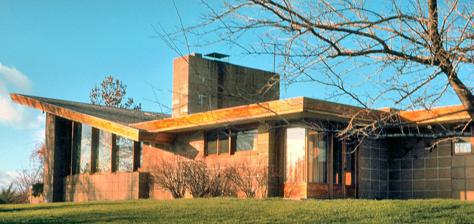
Building: Robert and Rae Levin House
Country: United States of America
Year built: 1949
For other uses, see Levin House . House in Kalamazoo, Michigan Robert and Rae Levin House Interactive map showing the Levin House’s location General information Type House Architectural style Usonian Location Kalamazoo, Michigan Coordinates 42°15′46″N 85°37′57″W / 42.262816°N 85.632425°W / 42.262816; -85.632425 Completed 1949; playroom with basement added 1960 Design and construction Architect(s) Frank Lloyd Wright Robert and Rae Levin House , also Robert Levin House and Robert Levin Residence , is a single-family home in Kalamazoo, Michigan and designed by Frank Lloyd Wright . In 1949, [ clarification needed ] Robert and Rae Levin worked with Frank Lloyd Wright to build a house, the first one to be constructed in Parkwyn Village, a planned community of Usonian houses. Usonia is a word used by Frank Lloyd Wright and refers to the residents of the U nited S tates O f N orth A merica. Those houses were meant for the common man at that time. The finished house was constructed of textile blocks (patterned blocks made by pouring concrete into a mold), big windows and skylights, built-in furniture, and a mix of shallow and grand sloping ceilings. Wright designed the house to be connected closely to nature. Beginning process In the early 1940s, a group of employees from the Upjohn Company began to meet and plan for a new cooperative community in Kalamazoo. They were looking for a design that was inexpensive yet practical, and a community where decisions were made equally. The group began to search for land and interview architects. After interviewing architects they asked for their opinion as to what architect would be the best for the job, and they all said Frank Lloyd Wright, but that he would never agree to work with them. The group contacted Wright between 1946 and 1947 requesting his involvement in their community. By phone the group explained their ideas and were invited to Taliesin to explain their ideas more thoroughly. Part of the group went to present their ideas. Even though it was a small task during this period of his career, Wright accepted the job. After Wright agreed to work with them, they began recruiting other families to become part of their community. Potential families had to attend a Parkwyn Association meeting before they could buy land within the community. The association was not allowed to discriminate against race, religion, or color. By November 1948 there were 26 families. The group then found 72 acres (290,000 m 2 ) of land in Galesburg , ten miles (16 km) away from Kalamazoo. Some wanted to live there, but others wanted to live closer to town. Soon the group split into two, those who wanted to live closer to the city, and those who wanted to live in Galesburg, often called " The Acres " or "Galesburg Country Homes". The families wanting to live closer to town found 47 acres (190,000 m 2 ) and called their community "Parkwyn Village". Although the two groups were not living in the same location, they worked together to promote both communities. During 1947 both plats were designed, and sent to the Federal Housing Administration for approval. Wright planned circular lots for Parkwyn Village so there would be shared space between each house, but later changed them to rectangles after having the lots denied by the FHA for financing. Even though technically the area between each house was not shared, the owners planted trees and flowers between the properties to honor the original plans. The plan included space for community owned property. That area included an outdoor grill, picnic tables, swings, teeter-totters , tennis courts, an ice-skating rink, a baseball diamond , swimming pool, and a community center. Some of these amenities were forgotten and never completed. Wright also planned for a circular road pattern to build a stronger sense of community, and underground utilities so there would be no curbs, gutters, sewers, or above ground telephone wires. Textile blocks Frank Lloyd Wright designed textile blocks Textile blocks are concrete blocks designed by Frank Lloyd Wright and were used to build the Levin House. Some blocks contained patterns and some had cut outs with glass inserted, to allow light to filter through. The Association was told there was going to be a machine to help with the making of the blocks. A machine was never made available to them like Wright said. An engineer, who was part of the Parkwyn Association, built a mold for making the concrete blocks. First, concrete was poured into the mold, and then the mold was removed and the block was set outside to cure overnight. Proper curing strengthens the blocks and makes them more durable. Water is needed to cure the blocks and the closest supply was from the nearby pond, so that was the water used. The color added to the blocks was a mix of red and yellow, creating a shade of orange. Rae Levin chose the color for the blocks. Unskilled laborers were hired from a local university to make the blocks. They were mostly college students interested in the project. Over 15,000 blocks were built. Due to the pond water, a white residue was left on the blocks. The unskilled laborers did not understand that the blocks were not going to be covered by plaster or wallpaper but were going to be seen from the inside. The discoloration was an annoyance to the owners. The house was assembled without mortar between the bricks, but with a steel rod for the inner foundation. This method of assembling the blocks was also used for the Imperial Hotel . Money Wright, after meeting with the two groups, agreed to an average house price of $15,000. The end price turned out to be much higher than Wright had estimated. The 47 acres (190,000 m 2 ) of land cost $18,000. The roads cost $7,000. The under-ground electricity cost $9,000. The telephone wiring cost $1,600. The water system cost $10,000. Surveying of the land cost $1,500. The surveying of the land after the FHA denied the circular lots cost $600. The tennis courts cost $2,772. Finished house Exterior of the Levin House As with many of the Usonian houses, Wright used a large amount of glass, wide roof overhangs, large fireplaces, open interiors, spacious terraces, and outdoor living facilities. He did not like the idea of a house being like a cardboard box, so his designs were far from four walls and a single flat roof. A Usonian house was intended to be "a thing loving the ground with the new sense of space, light, and freedom." Wright used natural light to help dramatize forms and textures. In the Levin house there were many grand windows, as well as smaller cut-outs that light could shine through in the textile bricks. To help simplify the house, the garage became an open-carport, radiators became radiant heat, and paint was not used in favor of natural wood. Wright also reduced the need for free standing furniture by creating built-in furniture. The original finished house consisted of three bedrooms, two baths, a study, a living room, a dining room, a screened in porch, and a small basement utility room. In the original plans the kitchen was labeled as a workspace that included the clothes washer and dryer. Later a family room, two bedrooms, and a basement were added to the house. Life in the house Interior of the Levin House James Levin, son of Robert and Rae Levin, remembers people knocking at the door wanting to see his home. About once a month students and others interested in Wright's work would ask for a tour of the Levin House. Because Wright designed his homes to be horizontal with the surrounding environment, his roofs were flat, causing them to leak. After a snowfall, the Levins would climb onto the roof to shovel snow off it. Wright made the Usonian houses feel like a comfortable shelter by lowering the ceilings to “human proportions”. In a section of the Levin House, the roof is about five feet from the ground, when outside. The Levin children loved the low roof because in the winter they would jump off of it and into the snow banks. The most frequent complaint in the Usonian homes was the kitchen. Wright didn't think big kitchens were important. The homeowners disliked the small size and lack of view to the outside. Originally there was no attic or basement. In place of a garage there was a carport. The house had very little storage space, but there was a small shed accessible from the outside that the Levins used to store pickles. See also Frank Lloyd Wright buildings Frank Lloyd Wright Building Conservancy List of Frank Lloyd Wright works by date List of Frank Lloyd Wright works by location Broadacre City Usonia Notes